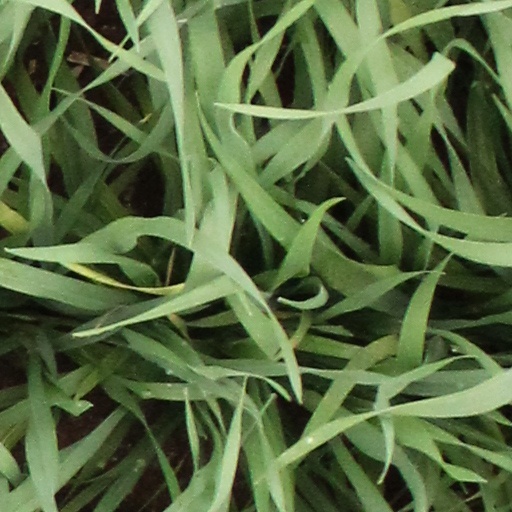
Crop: wheat